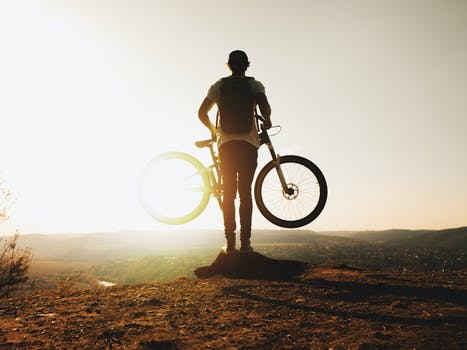
Label: No Watermark